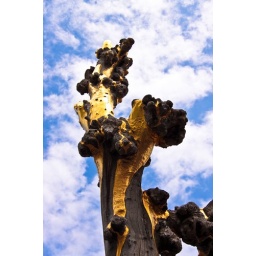
11th February 2009The golden tree at China Town in Sydney